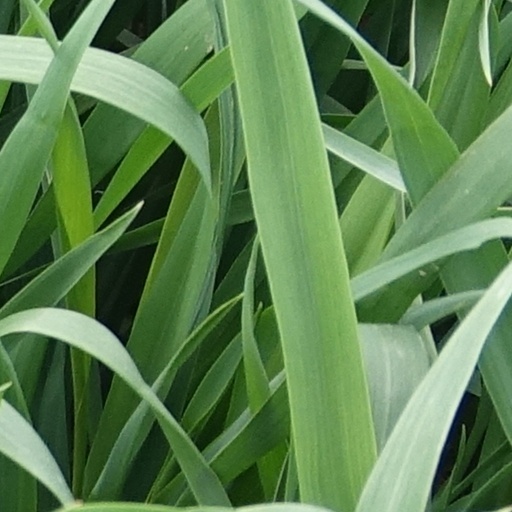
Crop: wheat